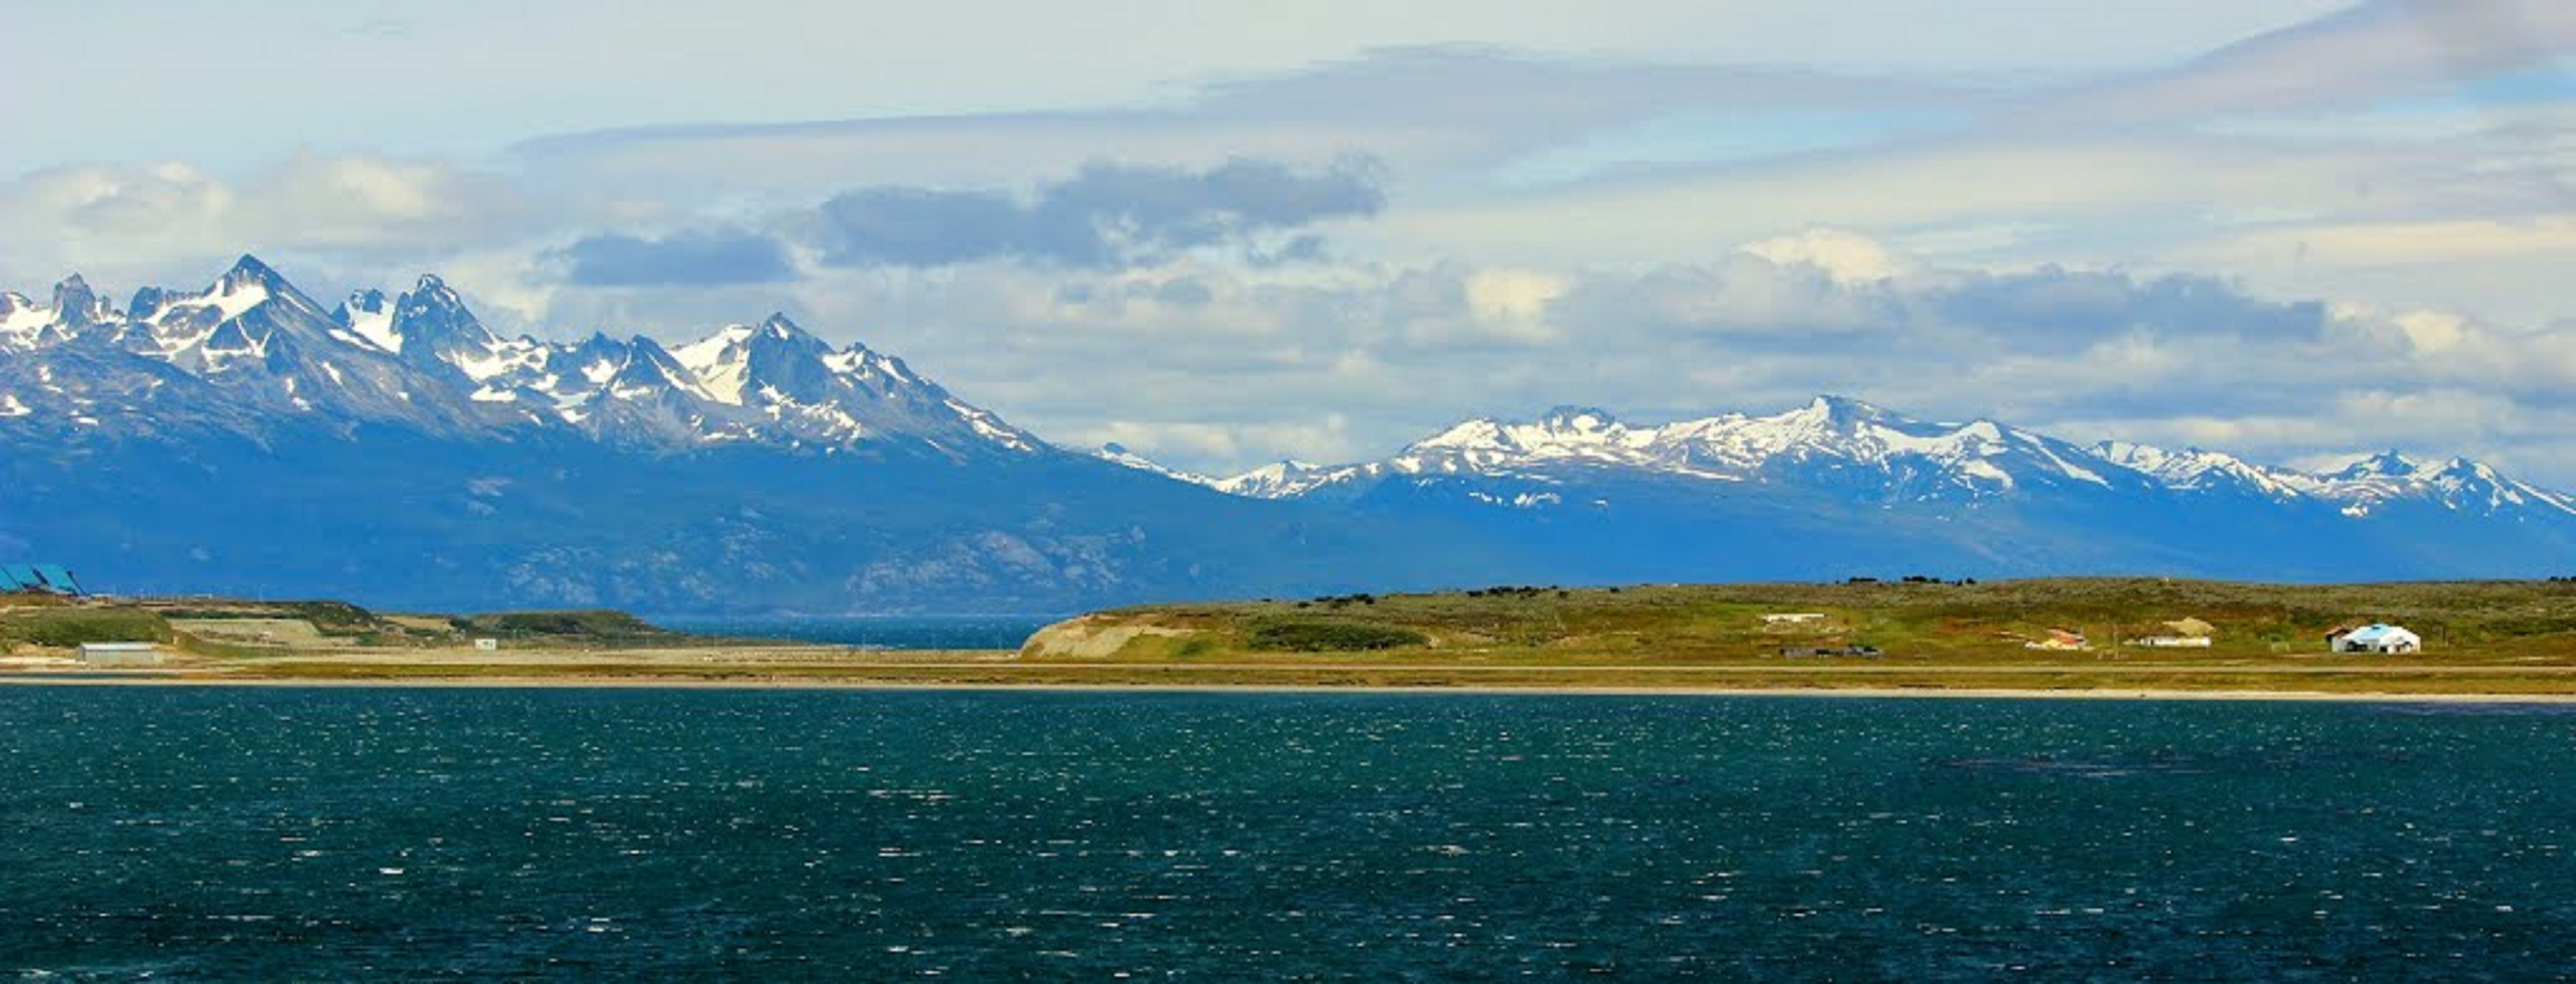
landscape, nature, mountain, snow, cold, sky, countryside, lake, mountain range, panorama, scenic, fjord, reservoir, antarctic, outside, clouds, mountains, alps, plateau, argentina, south america, loch, landform, ushuaia, geographical feature, mountainous landforms, glacial landform